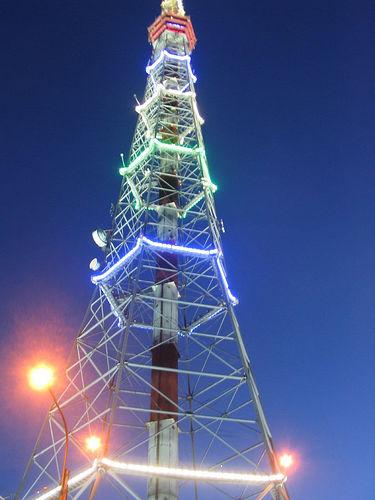
Weather: sun or clear